AT4

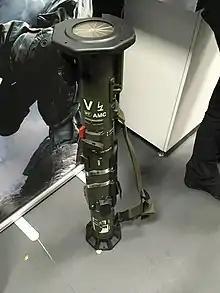
AT4 84 mm

"High-explosive anti-tank" (HEAT) – Can penetrate up to of rolled homogeneous armour (RHA) with beyond-armour effect.